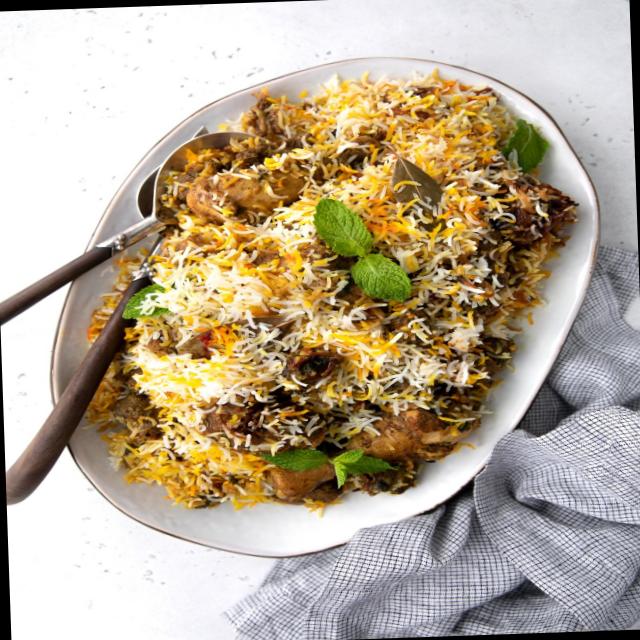
Dish: biryani